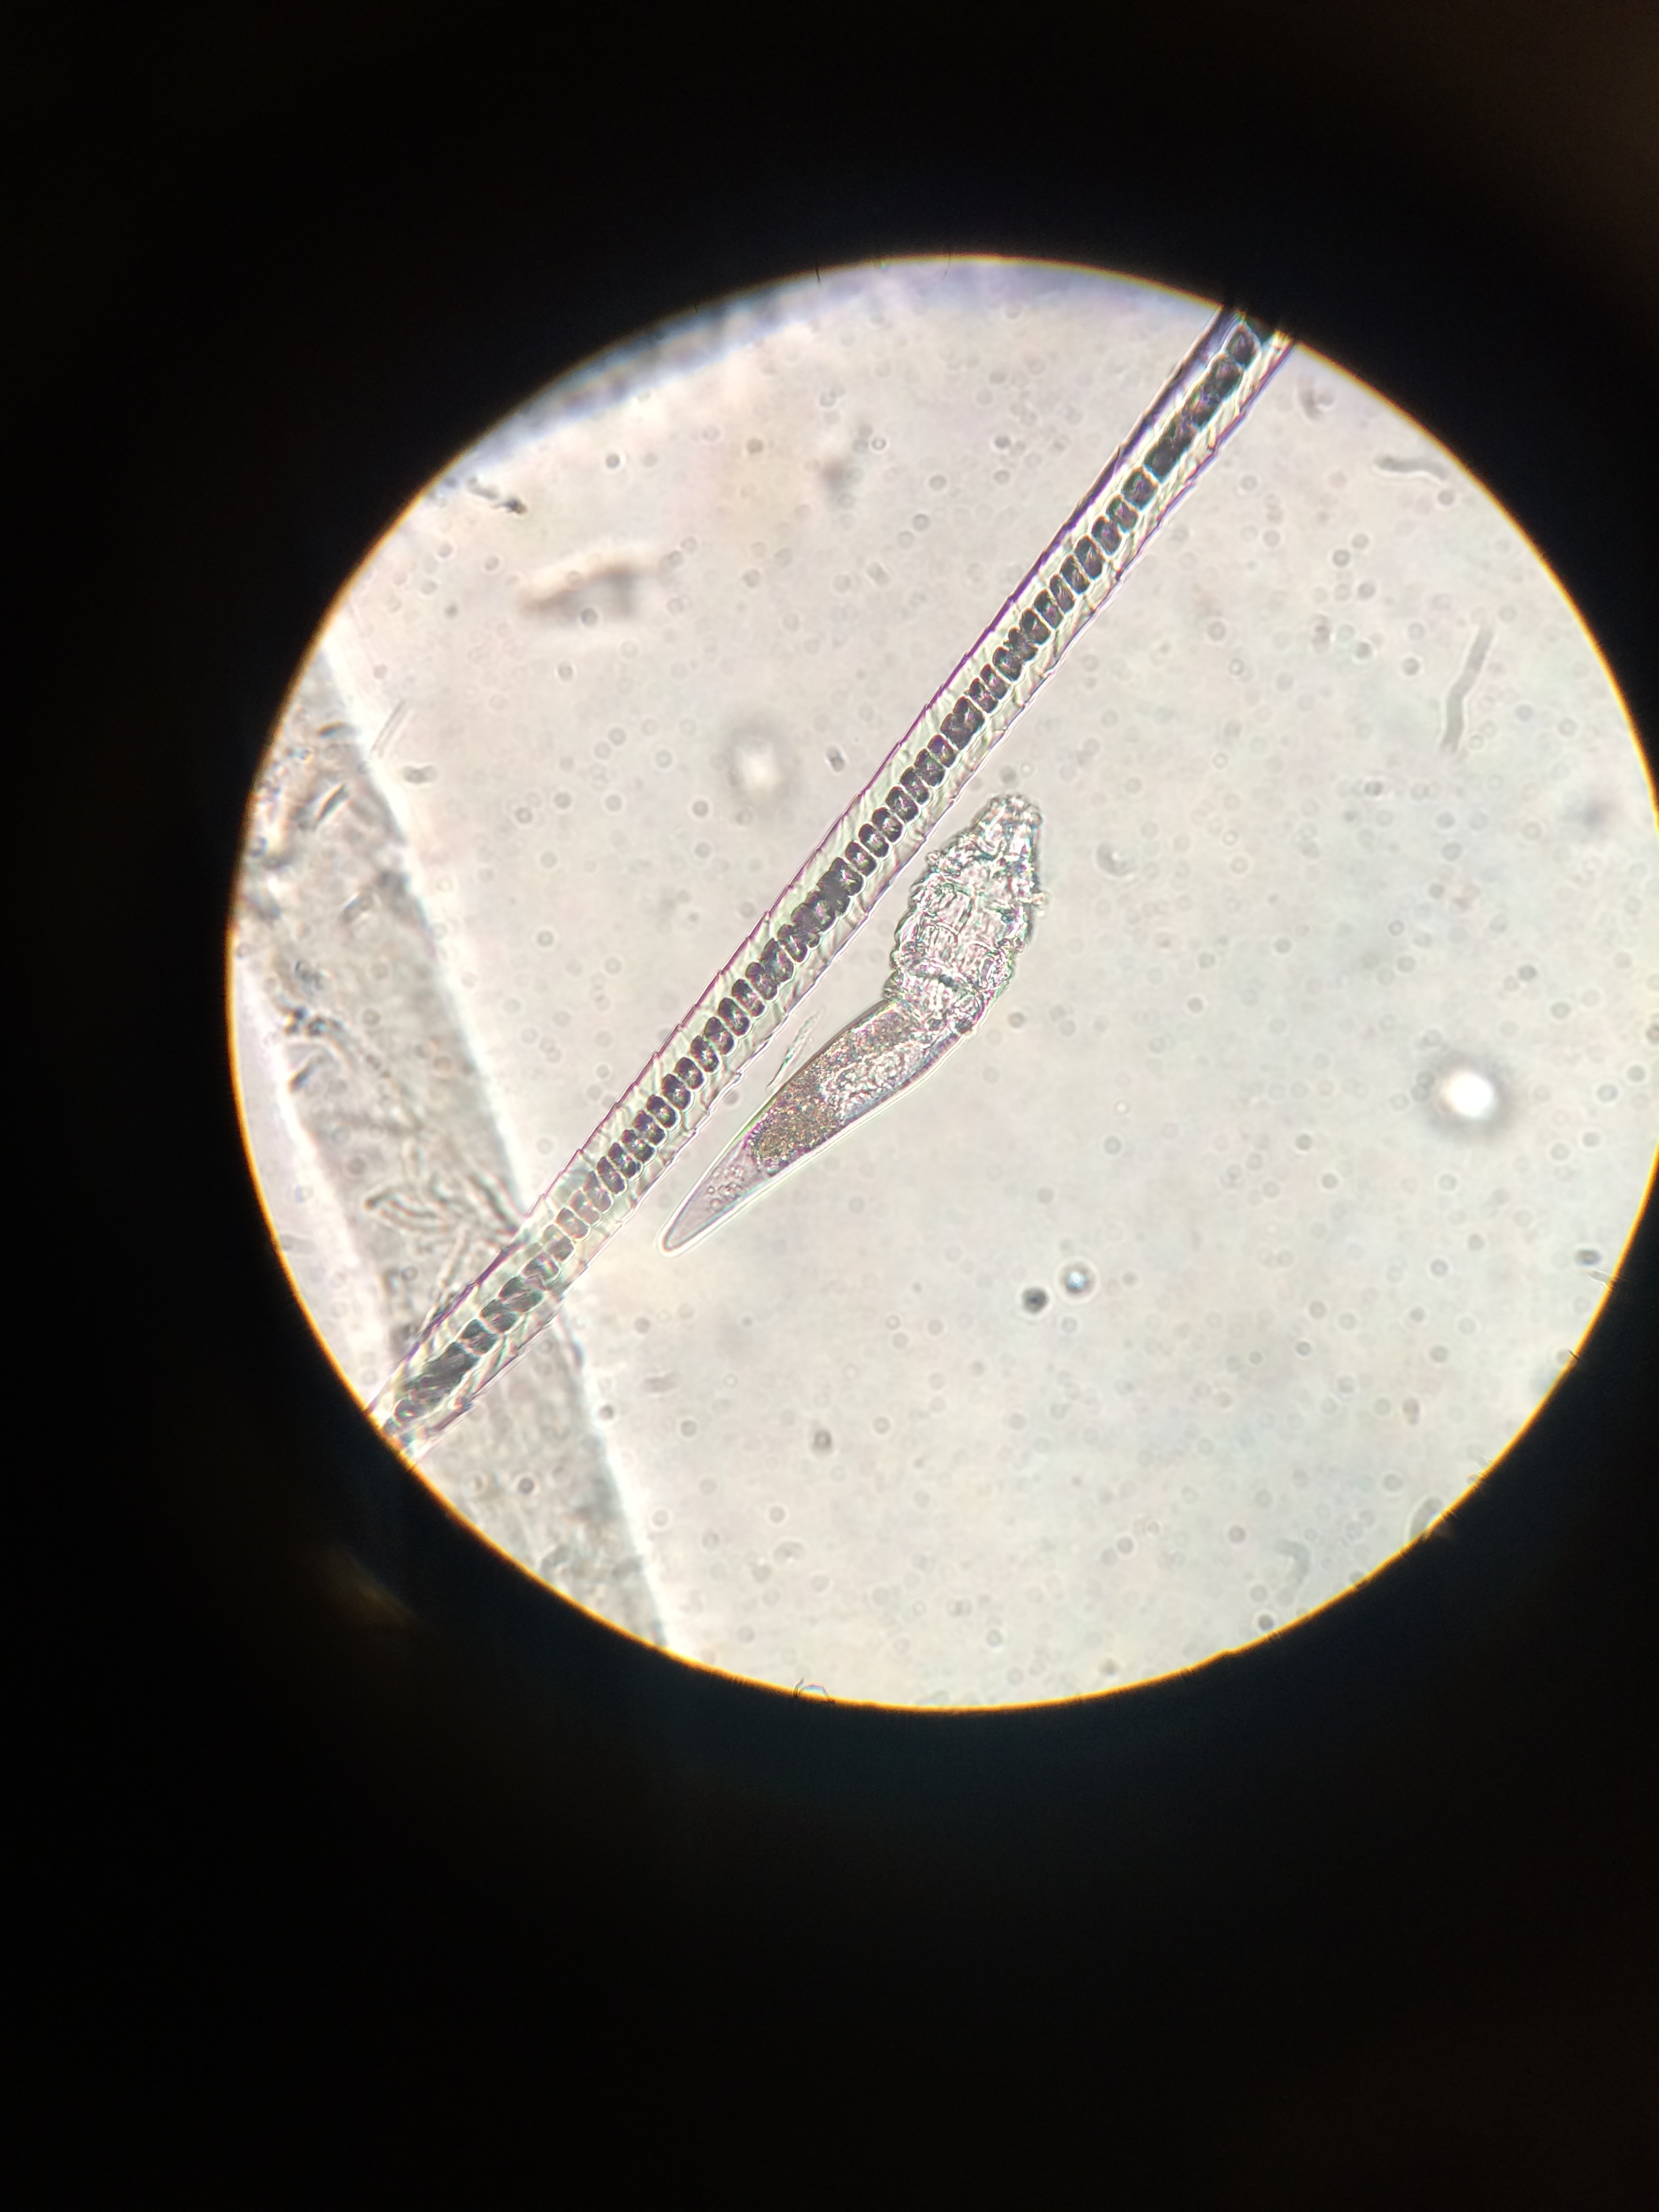
dog, metal, money, parasite, material, circle, close up, jewellery, silver, eye, currency, coin, shape, mites, mineral, microscope, demodex, fashion accessory